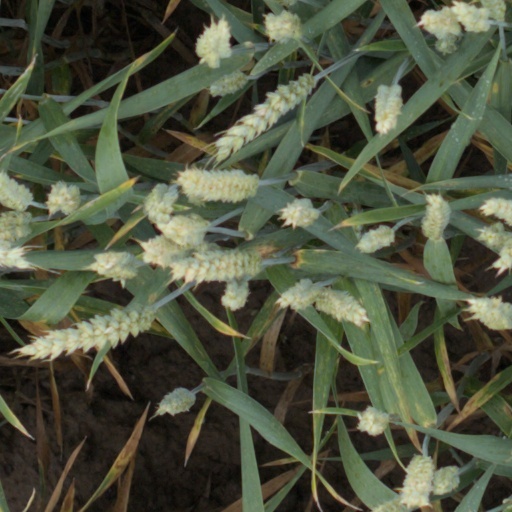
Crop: wheat